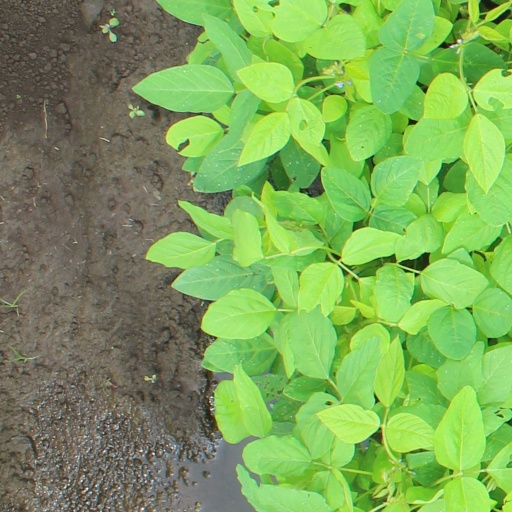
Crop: soybean